History of Exeter City F.C.

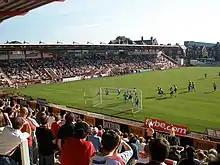
The new Ivor Doble stand, which opened in 2001.

On 15 March 1925, just one day after playing Norwich City in the league, City played a friendly match against Ajax in Amsterdam. The team travelled from Harwich to Rotterdam by ferry in the morning, before beating Ajax 5–1 in the evening in front of 15,000 spectators. Harry Kirk netted a hat-trick, with the other two goals being scored by Stanley Charlton (from a penalty) and Wilfred Lievesley.